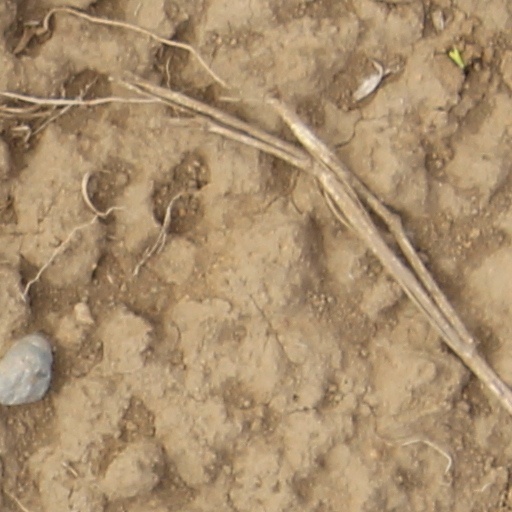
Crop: wheat